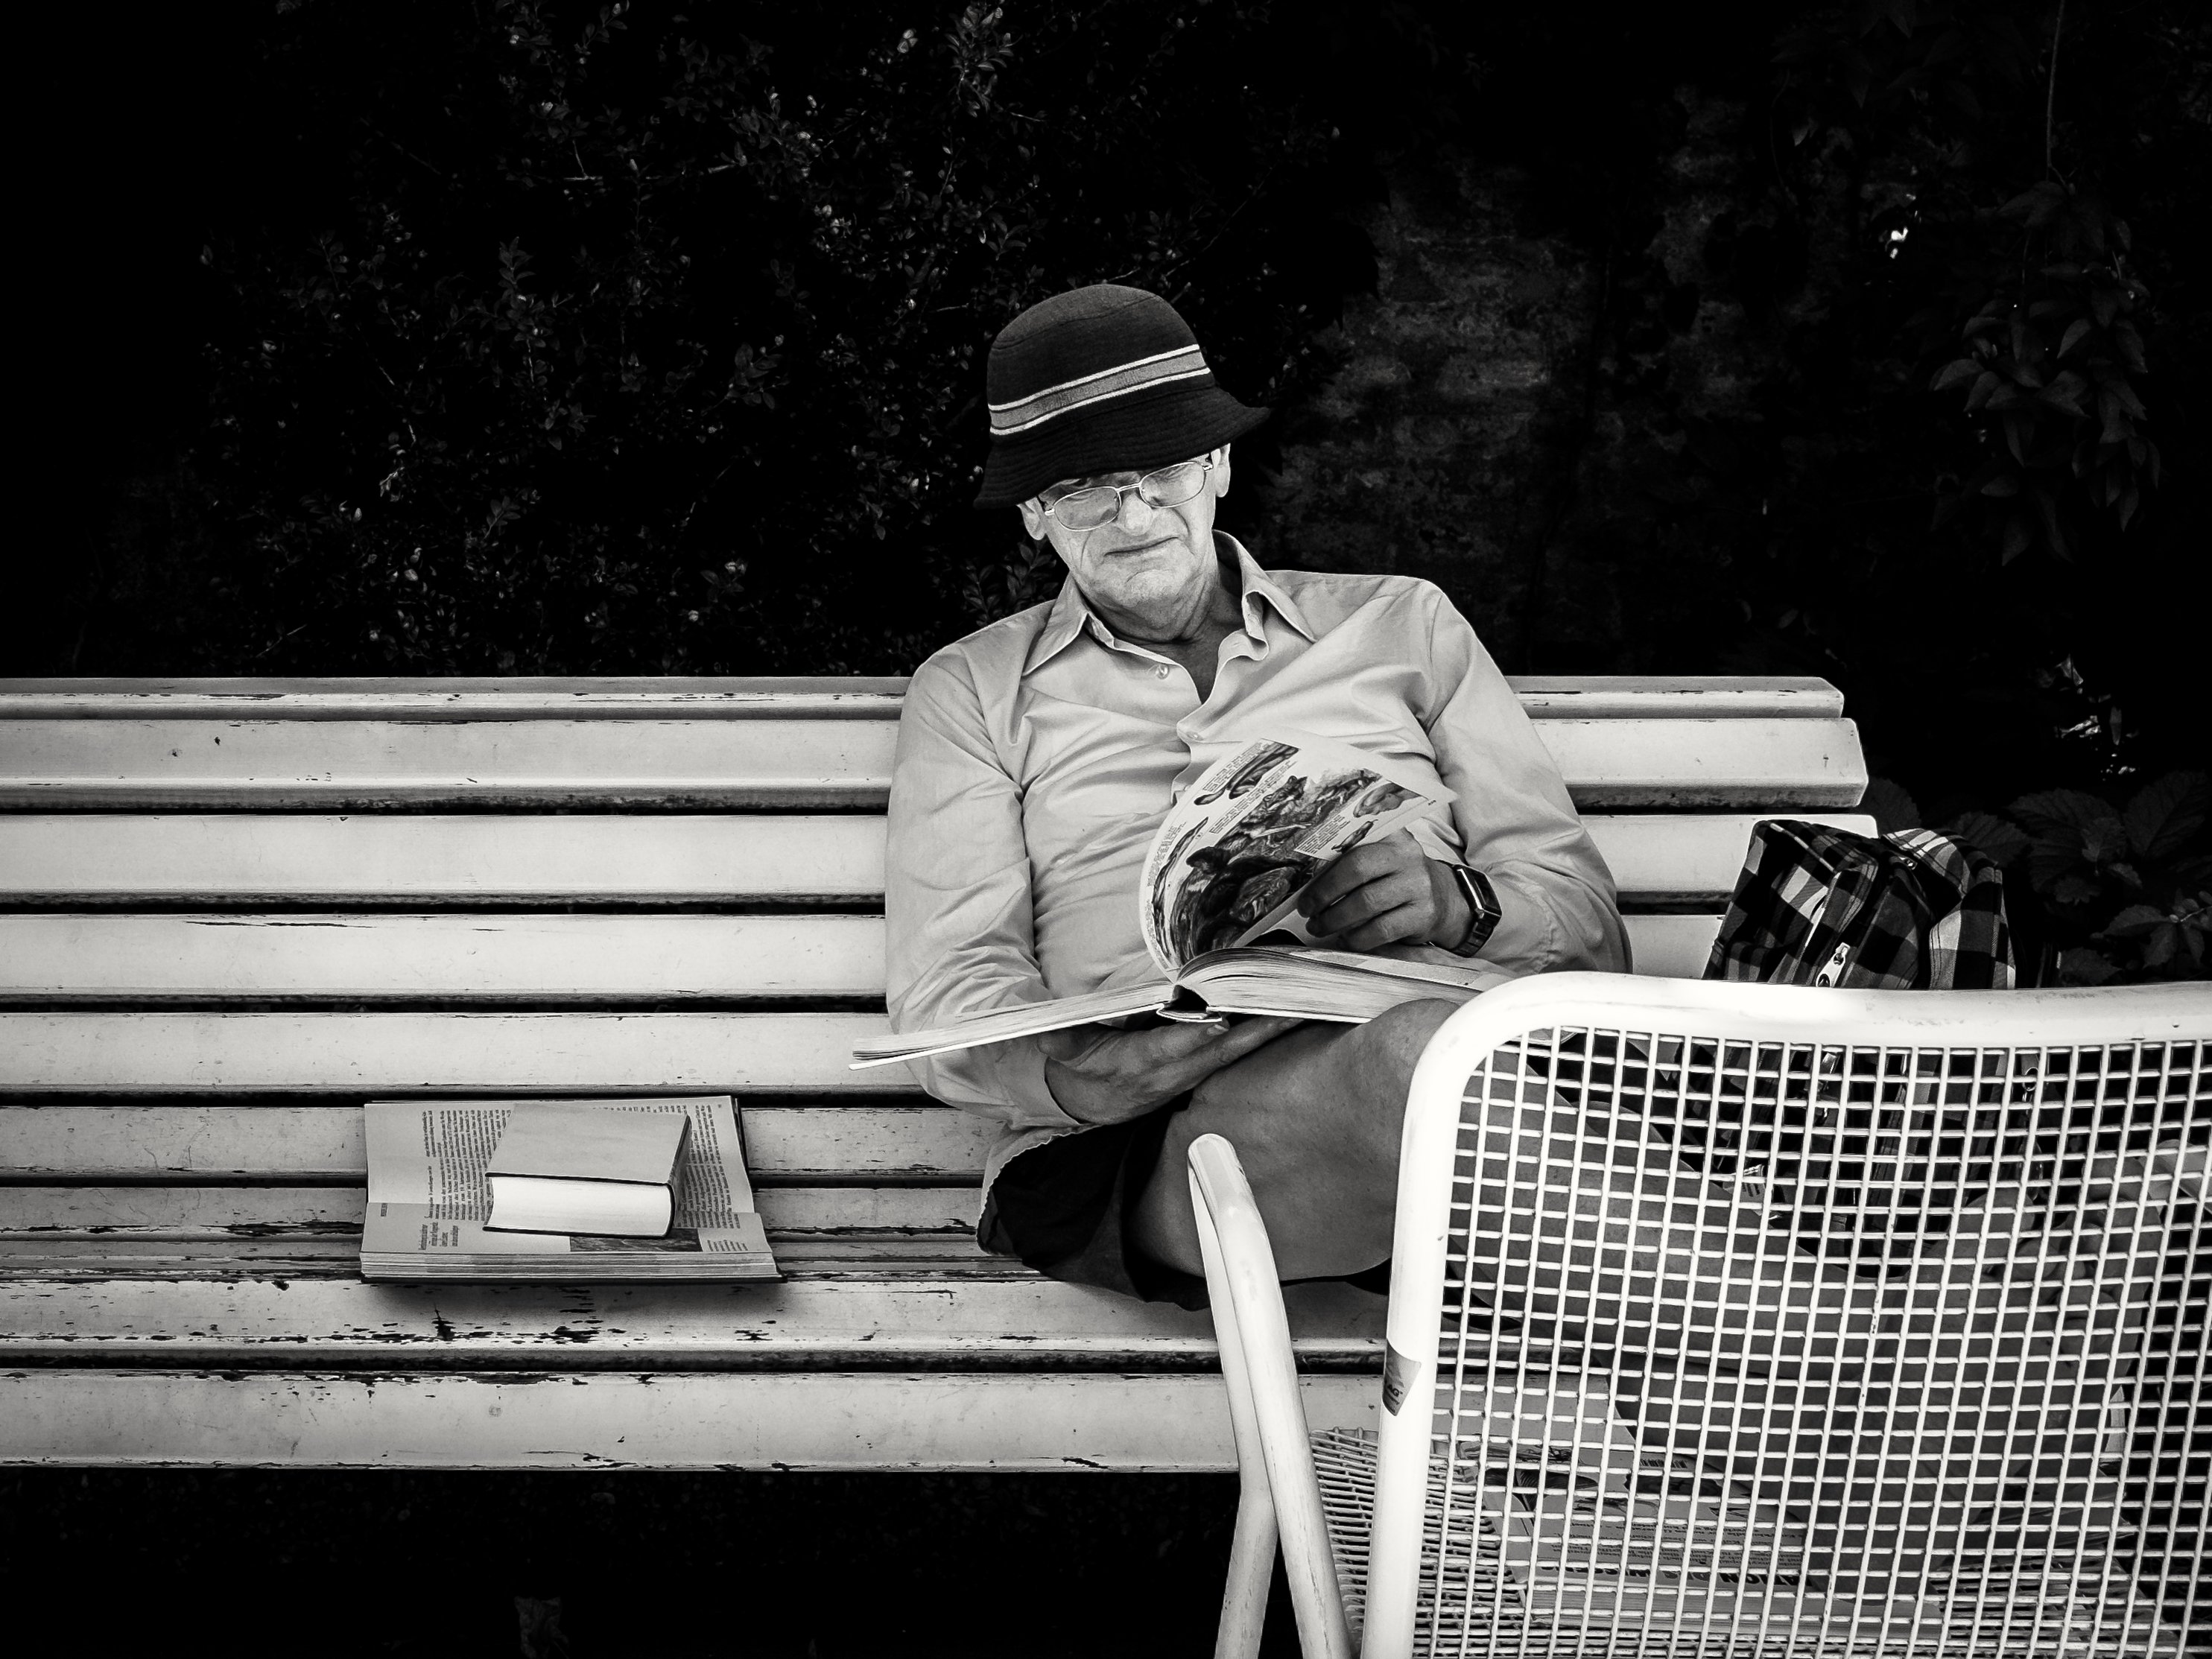
man, book, person, black and white, architecture, people, white, bench, street, photography, seat, city, reading, explore, hut, male, sitting, park, hat, clothing, black, monochrome, streetphotography, flickr, bw, blackandwhite, project, candid, creativecommons, bank, stadt, photograph, germany, deutschland, sw, scene, bayern, bavaria, schwarzweis, clothes, menschen, unposed, ungestellt, strasenfotografie, architektur, buch, lesen, mann, 365, 366, augsburg, erwachsener, fujixt1, fujifilmxt1, project365, projekt, szene, adult, photoaday, pictureaday, project366, streettog, tog, zweisichtde, zweisichtig, bekleidung, kleidung, querformat, landscapeformat, 43, parkbank, sitzbank, monochrome photography, film noir, human positions